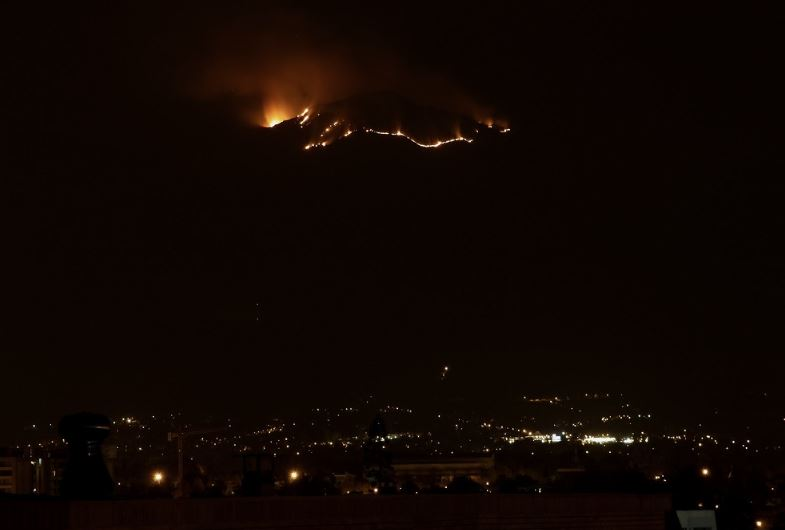
Fire: yes
Smoke: yes